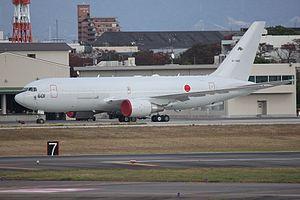
L'aéroport de Nagoya, est situé près de Nagoya, dans les villes de Komaki et Kasugai, dans la préfecture d'Aichi, au Japon.